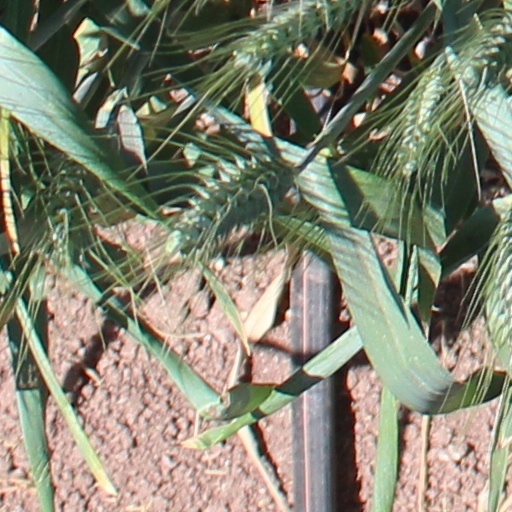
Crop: wheat